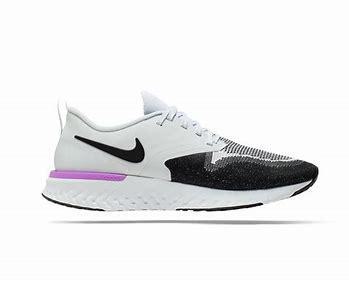
Brand: Nike
Model: Odyssey React Flyknit 2